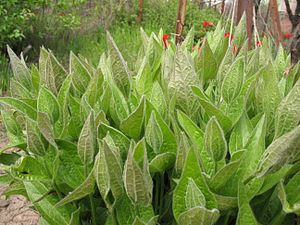
Blå staudeklematis / Galleri
Blade.
Blå staudeklematis er en staude med en opret eller svagt overhængende vækst. Modsat de fleste arter indenfor denne slægt er denne plante ikke klatrende. Blomsterne er store og kraftigt blå. Planten dyrkes i haver og parker for både blomsternes og frøstandenes skyld.